F-1 Grand Prix (video game series)

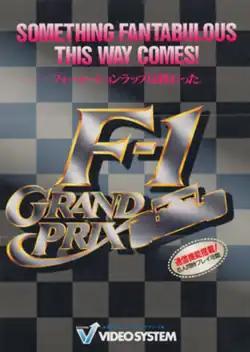
Arcade flyer of "F1 Grand Prix", the first game in the series.

is a series of Formula One video games developed and published by , primarily known for developing the "Aero Fighters" series. Prior to obtaining the FOCA license, the company previously released an arcade game in 1989 (based on the season) called "Tail to Nose: Great Championship" (known in Japan as "Super Formula: Chijō Saisoku no Battle"). Video System began releasing officially licensed titles in 1991 as an arcade game and for the Super Nintendo Entertainment System, initially featuring content from the season; the company later followed up by releasing games based on the and seasons, although the 1993 season game had no arcade release. The arcade and SNES games are played with a top-down view centered on the players chosen vehicles. These titles feature the song "Truth" by T-Square, featured branding from Fuji Television's Formula One coverage, and the SNES versions were only released in Japan. Video System also developed "SD F-1 Grand Prix", a "Super Mario Kart" style game featuring animal caricatures of selected drivers.